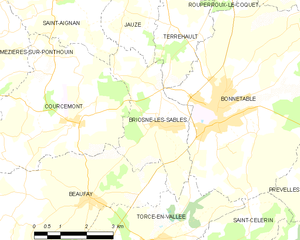
Carte des communes françaises